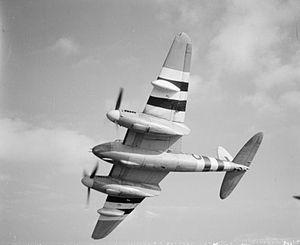
Le de Havilland Mosquito est un avion multirôle britannique qui s'est distingué en tant que chasseur-bombardier. Il a servi au sein de la Royal Air Force et de nombreuses forces aériennes durant la Seconde Guerre mondiale et l’après-guerre. Sa construction en bois lui confère une très faible signature radar qui en fait le tout premier avion furtif de l'histoire. Surnommé « Mossie » par ses équipages, il est également connu comme « the wooden wonder » ou « the timber terror » en raison de ses performances remarquables.